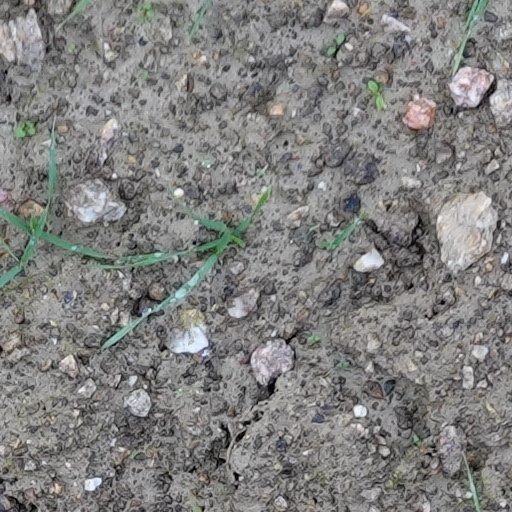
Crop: wheat